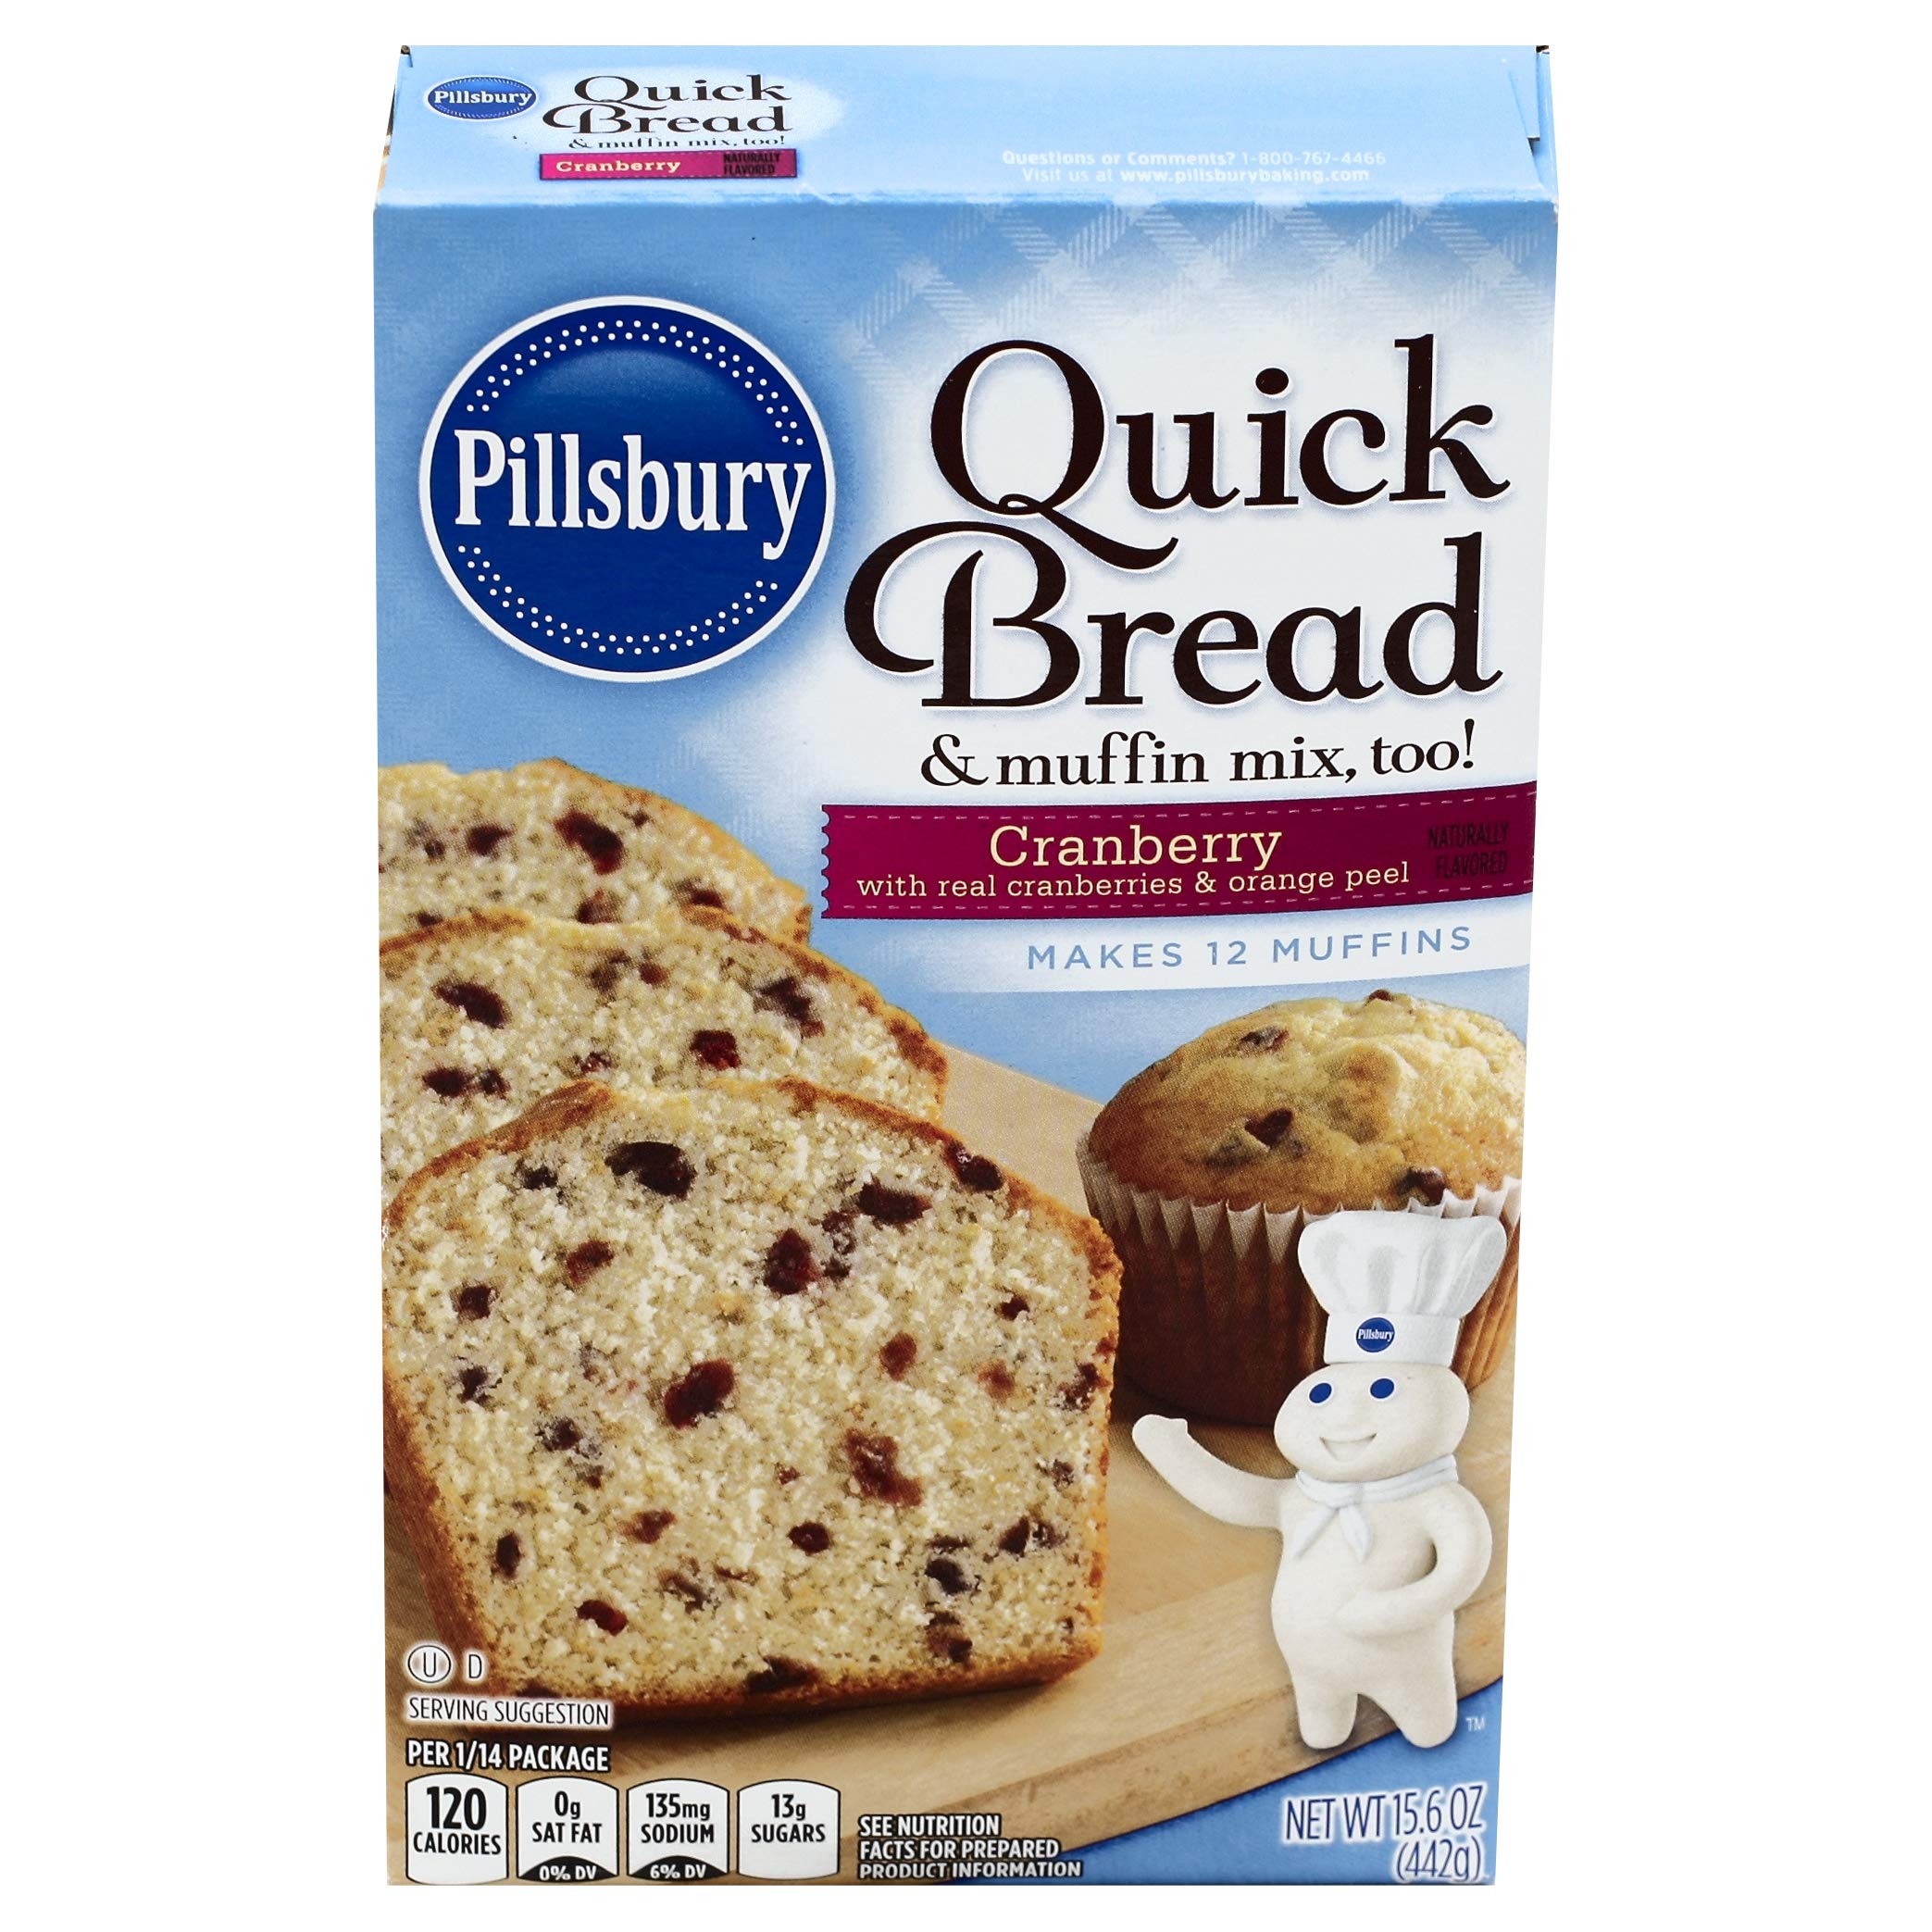
Item Name: Pillsbury Cranberry Flavored Quick Bread & Muffin Mix, 15.6-Ounce (Pack of 12)
Bullet Point 1: Contains 12 - 15.6-ounce boxes of Pillsbury Cranberry Flavored Quick Bread & Muffin Mix
Bullet Point 2: 3 ingredients and 3 simple steps
Bullet Point 3: Made with cranberries and orange peel
Bullet Point 4: Makes 12 muffins or one 8x4 inch loaf pan
Bullet Point 5: From the box to the oven in minutes
Value: 187.2
Unit: Ounce

Price: 11.965